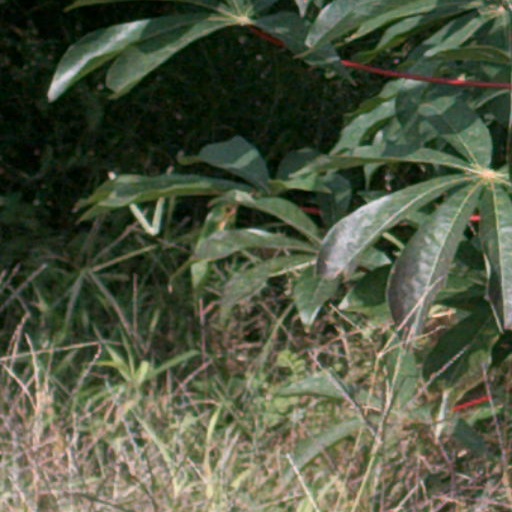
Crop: cassava